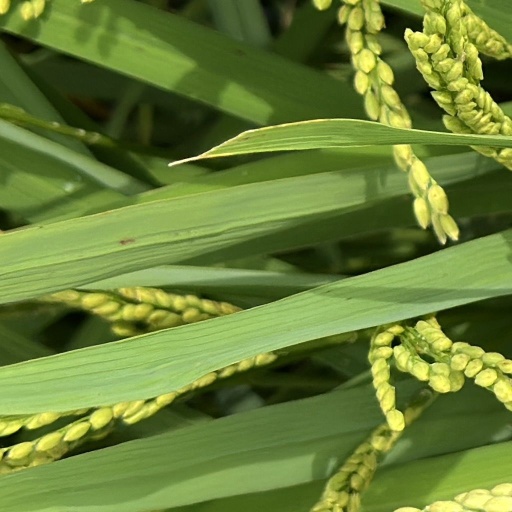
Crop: rice